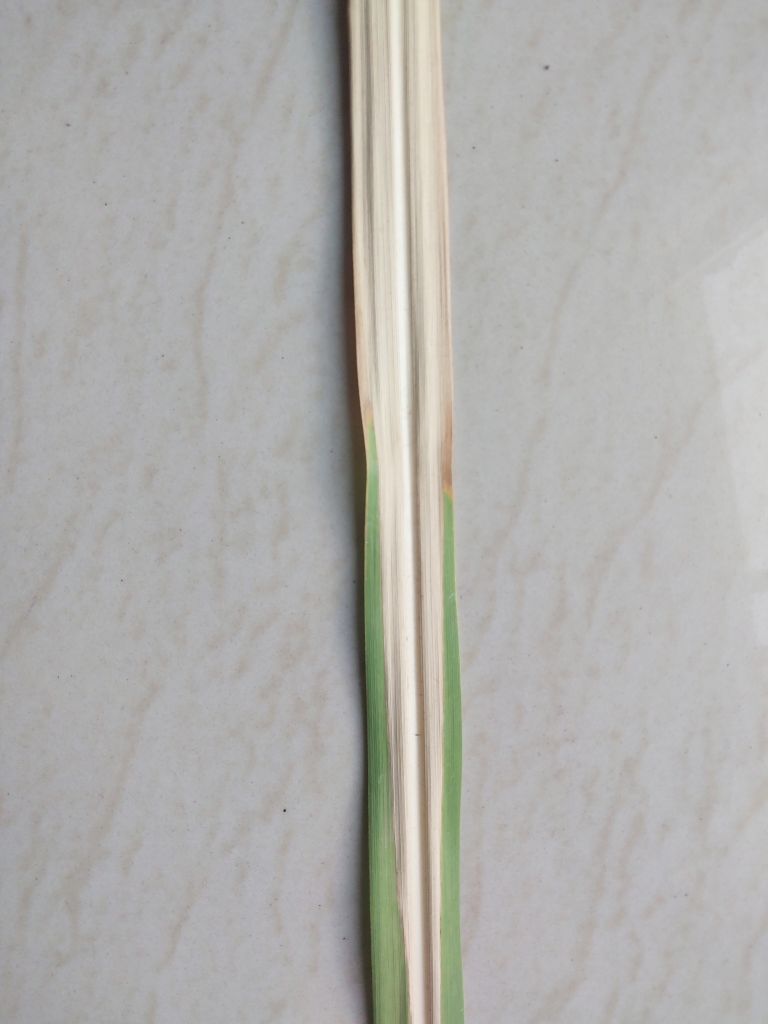
Label: Banded Chlorosis